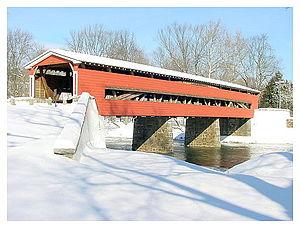
Cet article a pour vocation de présenter une liste de ponts remarquables aux États-Unis, soit par leurs caractéristiques dimensionnelles, soit par leur intérêt architectural ou historique.
Un pont couvert est un pont construit le plus souvent en bois, mais parfois aussi en maçonnerie. Il comporte un plancher supporté par des longerons ou des traverses, appuyé sur deux poutres triangulées et couvert d'une toiture, d'où son nom.